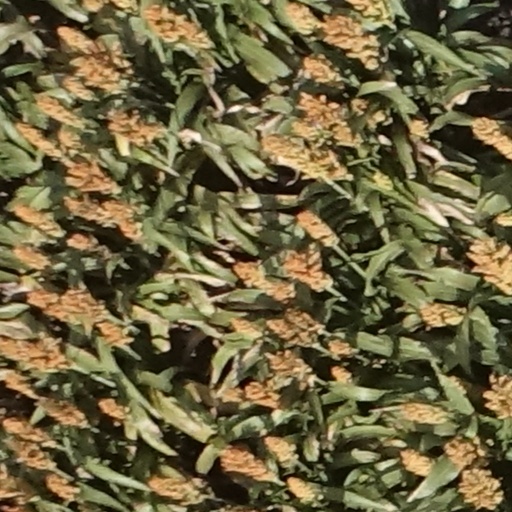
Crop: sorghum